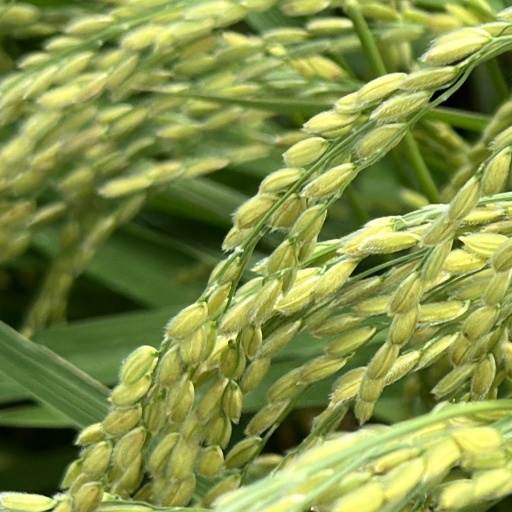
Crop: rice